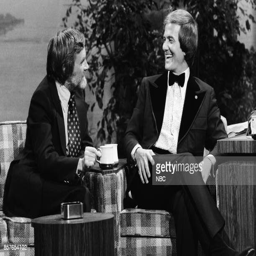
actor and country artist during an interview